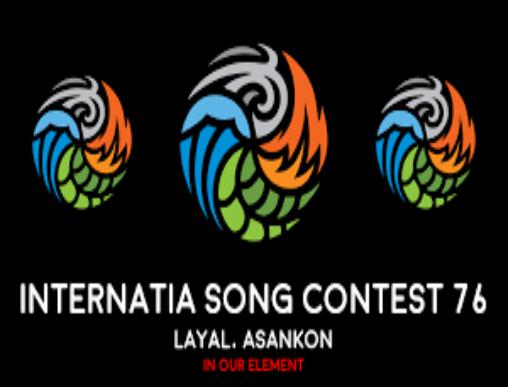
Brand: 76
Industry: Clothes